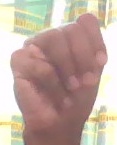
ASL sign: M